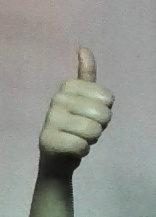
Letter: aleff